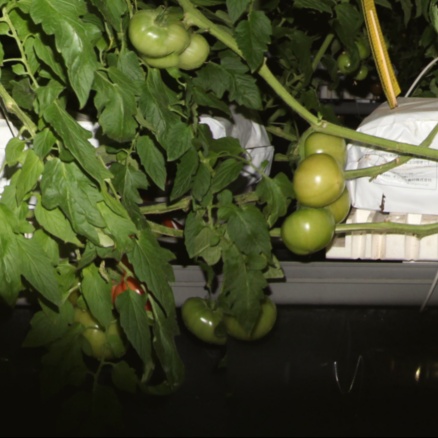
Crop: tomato